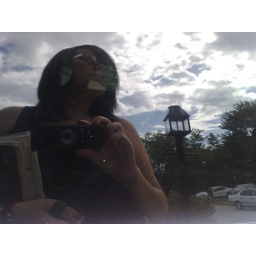
Picture taken in the car window, loved the sky and the little lamppost. Holding my Bible and purse.